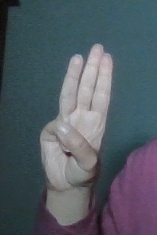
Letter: thaa